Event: Nepal Earthquake
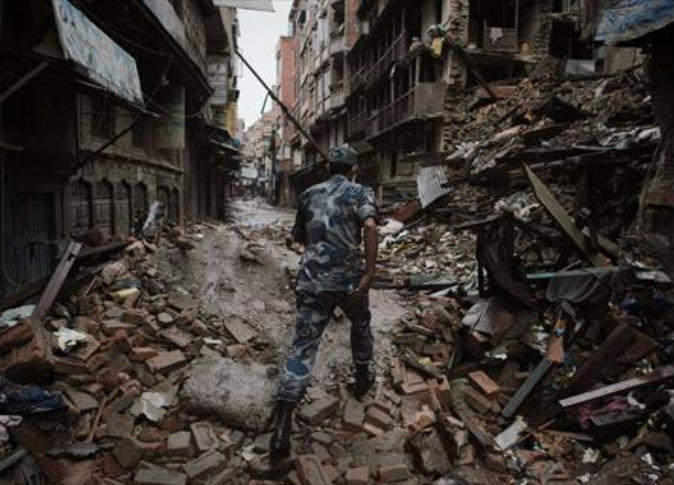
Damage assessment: damage